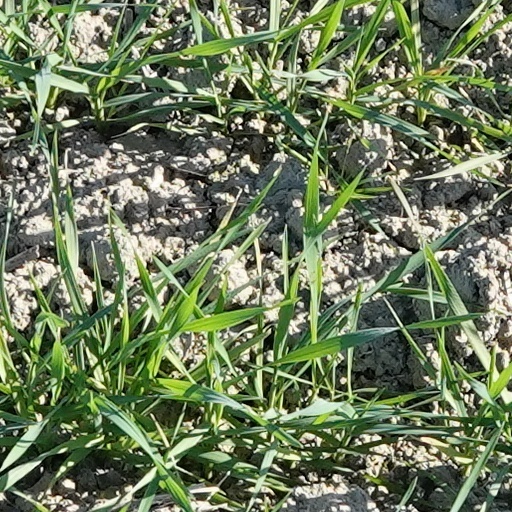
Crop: wheat